Politics of Georgia (country)

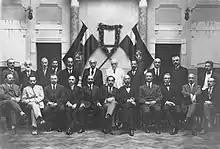
Cabinet members of the Democratic Republic

Though nominally, a central government controlled most Georgian territories throughout history, certain regions were largely autonomous, if not entirely independent, due to their geographic isolation. Notably, high-mountain regions like Svaneti, Khevsureti, and Tusheti developed independent political and judicial systems as their affairs were largely ignored by monarchs or foreign invaders. In Svaneti, long considered to be a refuge for national treasures in times of foreign invasions, small villages coalesced together into small clan-based organizations with no single ruler and cultivating independent legal systems carried out by elected representatives, as early as the late medieval period. Legal rulings were traditionally confirmed by oaths taken on icons, a system that continues to be observed to this day to arbitrate local conflicts. This system has been described by historian Brigitta Schrade as a "military-democratic system" stabilized by the Georgian Orthodox Church, itself represented locally in the town of Mestia, making the latter a "de facto" historical capital of Svaneti. Russian imperial administrators facing continuous insubordination from the region would label it "Free Svaneti". In 2022, President Salome Zourabichvili proposed to integrate traditional Svan arbitration systems into national judicial reform.